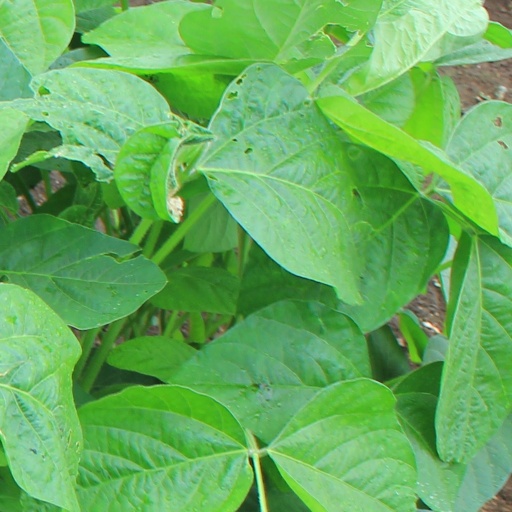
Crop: soybean